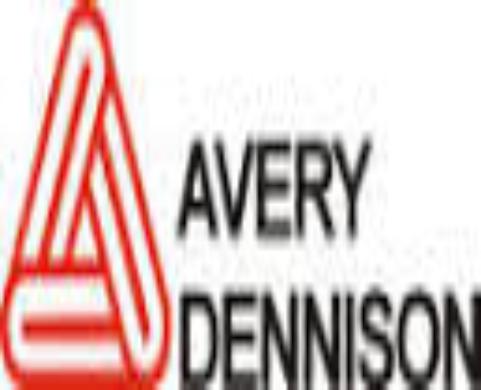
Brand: avery dennison-1
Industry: Others